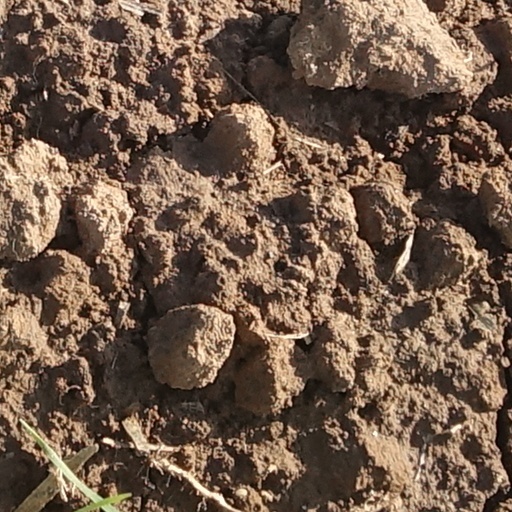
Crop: wheat